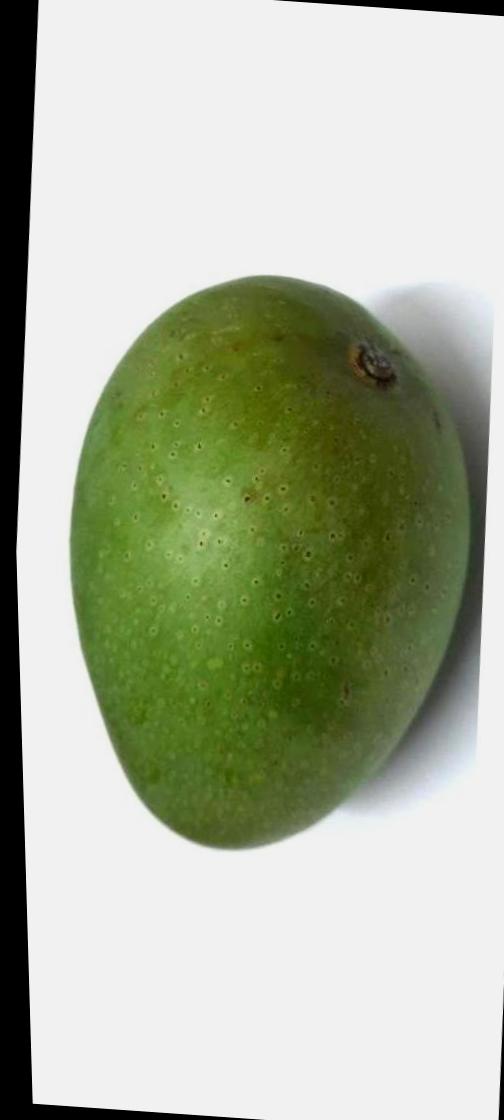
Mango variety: Ashshina Zhinuk